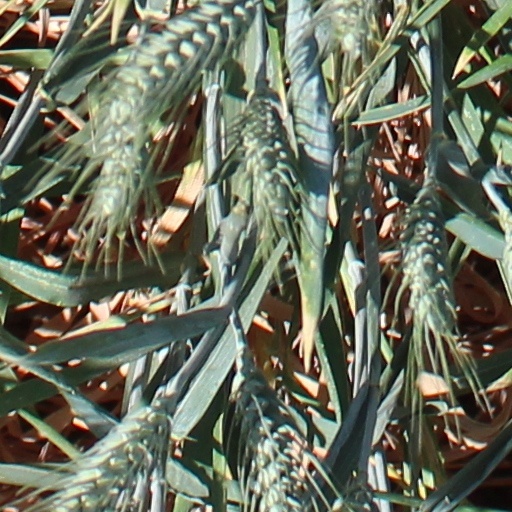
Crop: wheat